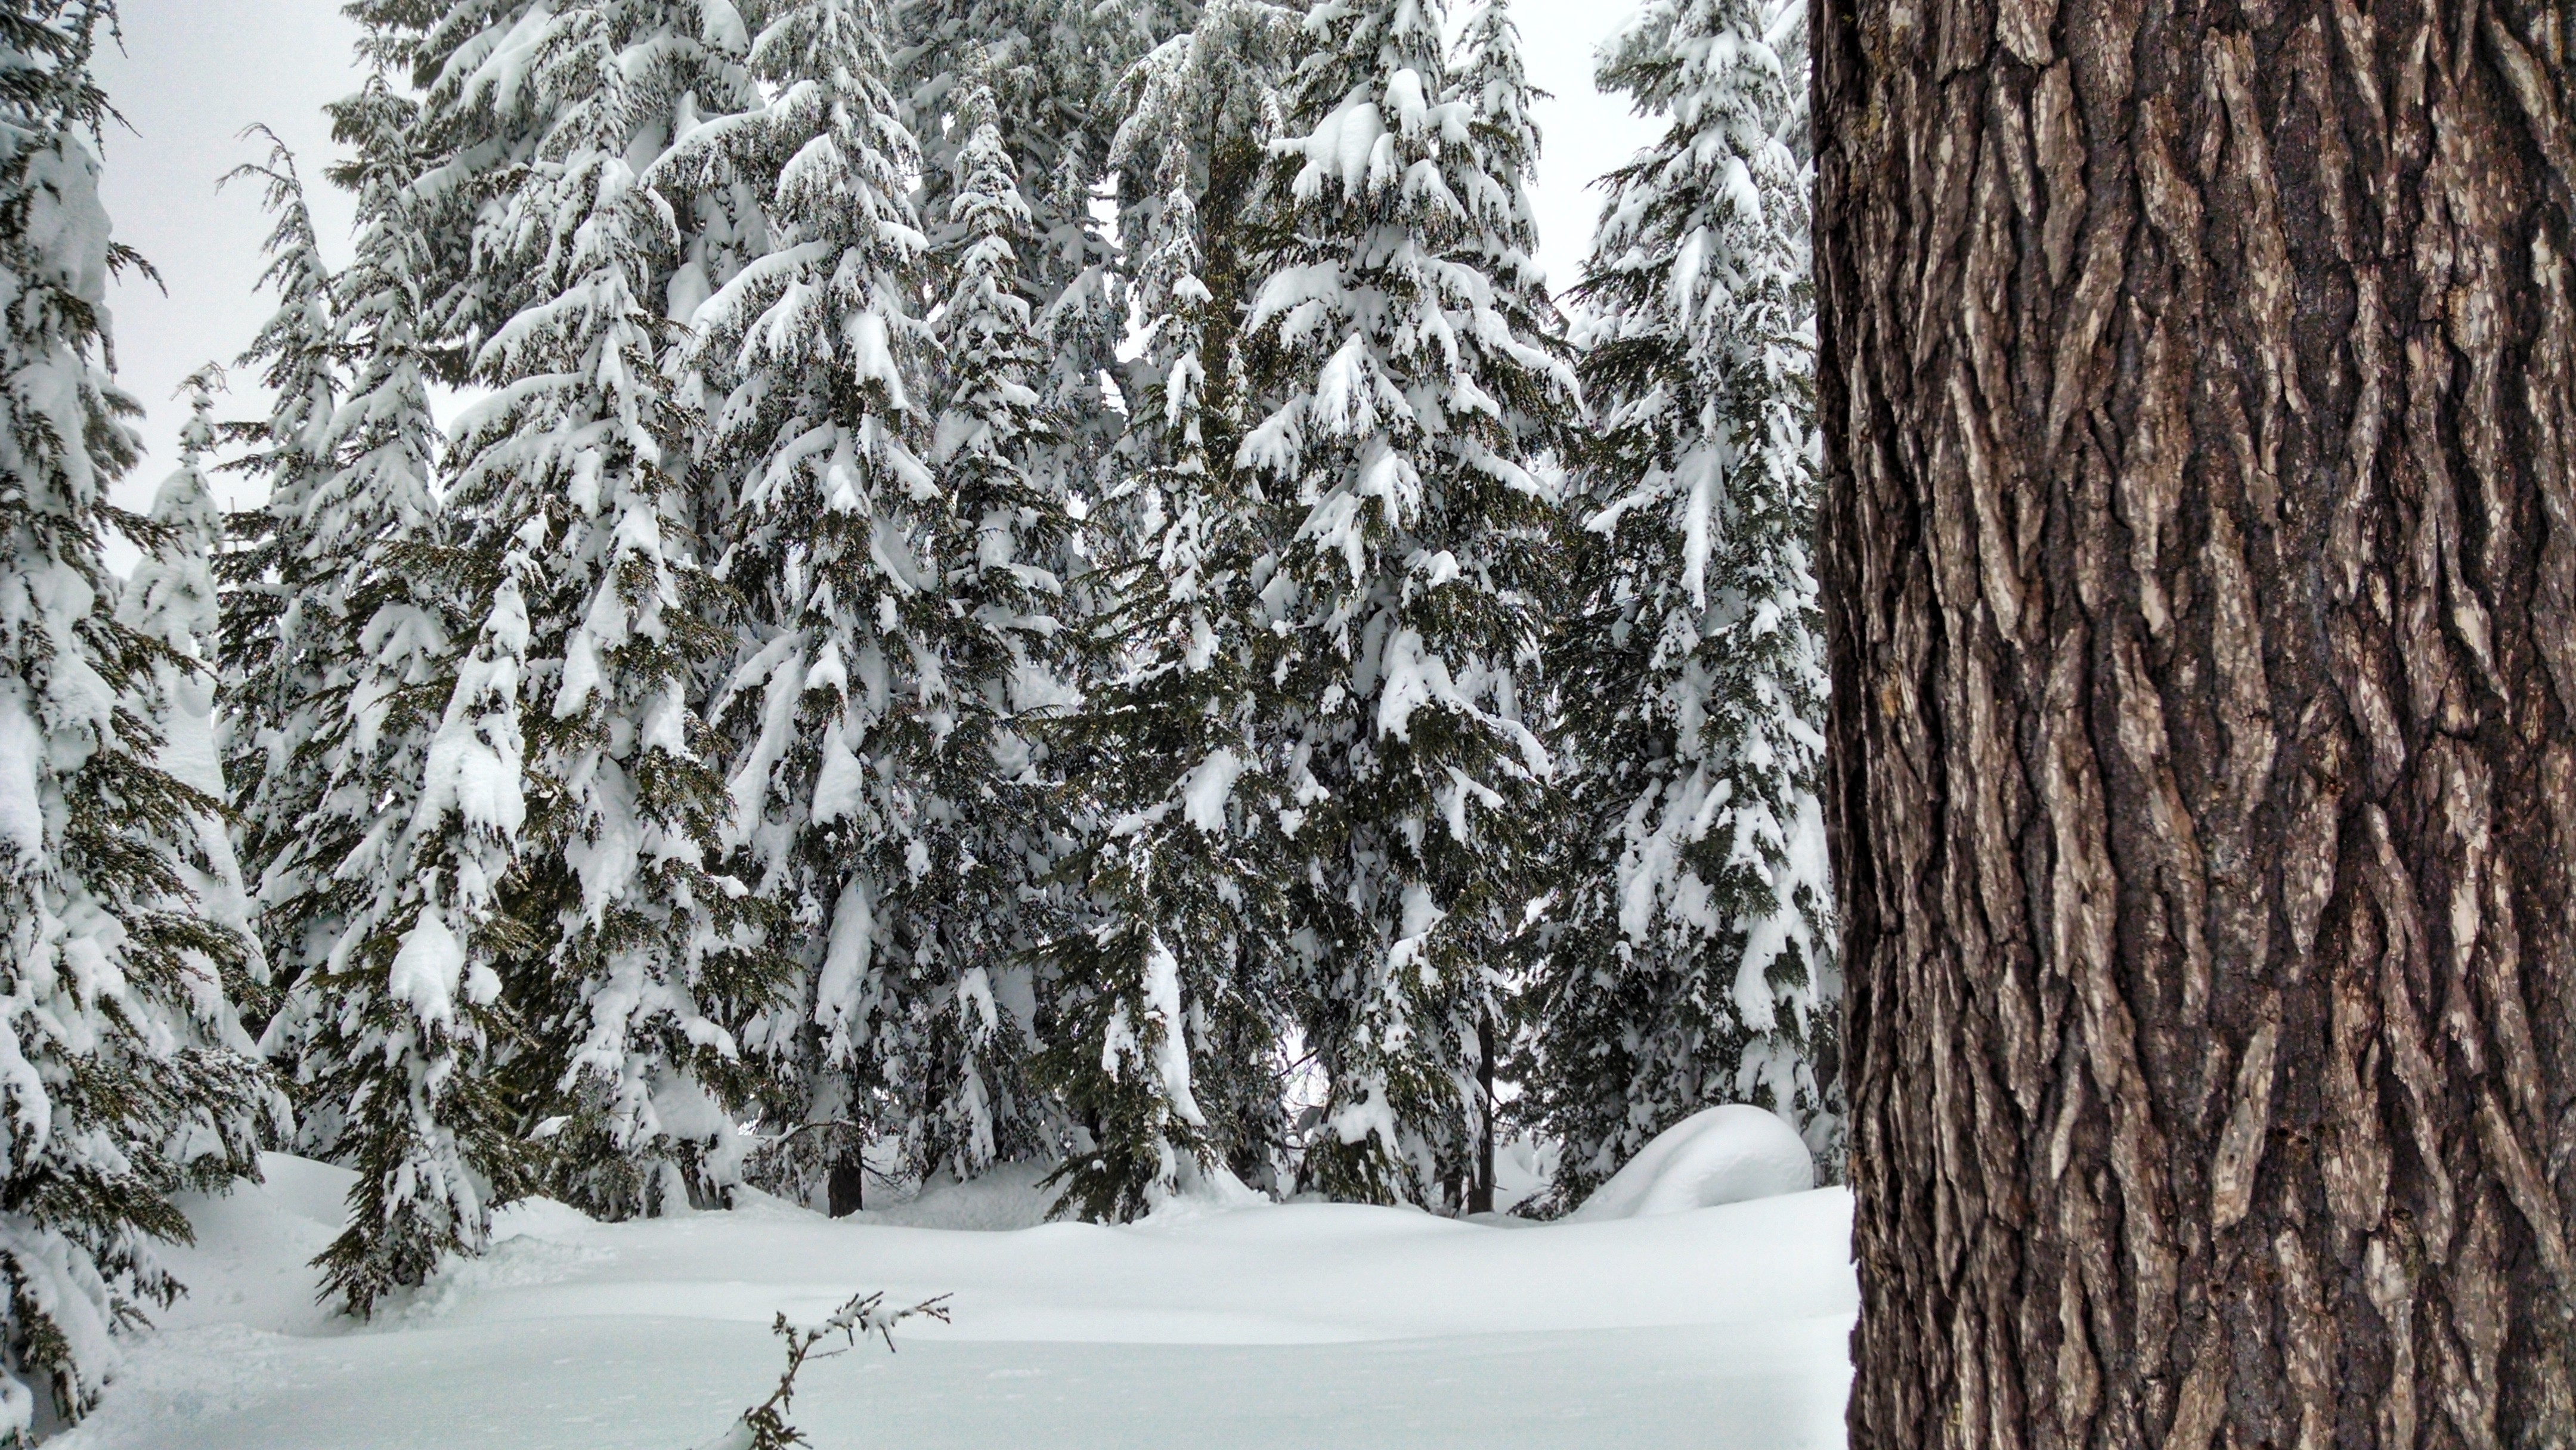
tree, nature, forest, outdoor, branch, snow, cold, winter, plant, white, trunk, pine, weather, snowy, fir, season, trees, spruce, habitat, freezing, crater lake national park, natural environment, woody plant